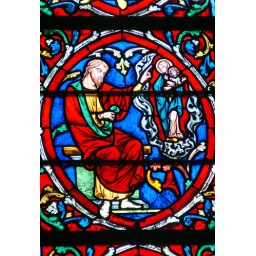
Stained glass window in Notre Dame cathedral. Paris, France. Honeymoon, Day 19